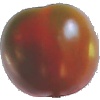
Label: Tomato Maroon 1